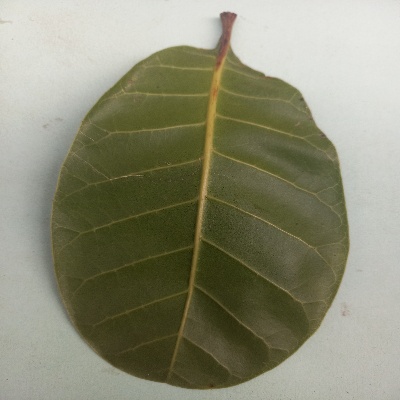
Crop: Cashew
Condition: healthy